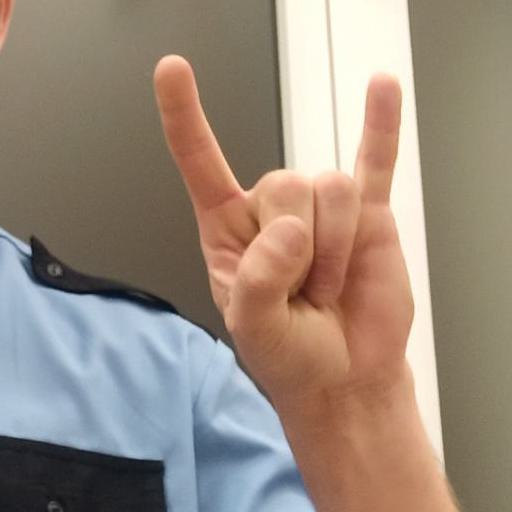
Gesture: rock